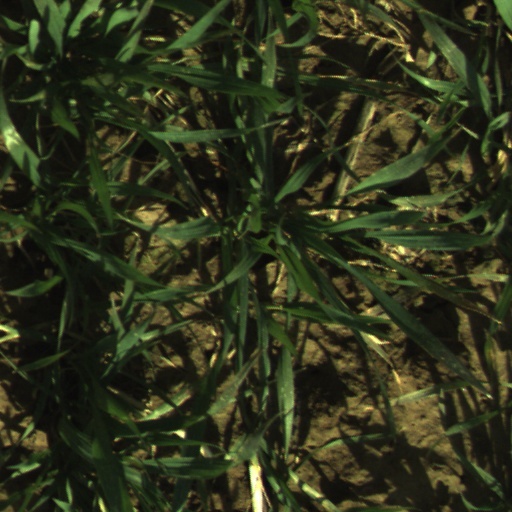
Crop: wheat